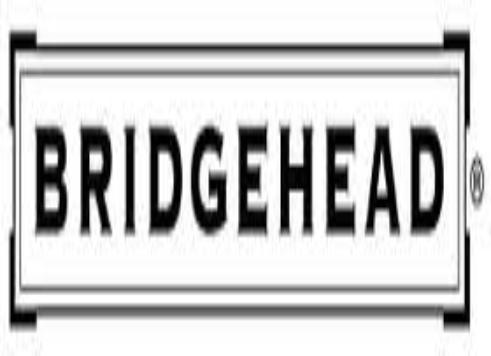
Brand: Bridgehead Coffee
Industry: Food